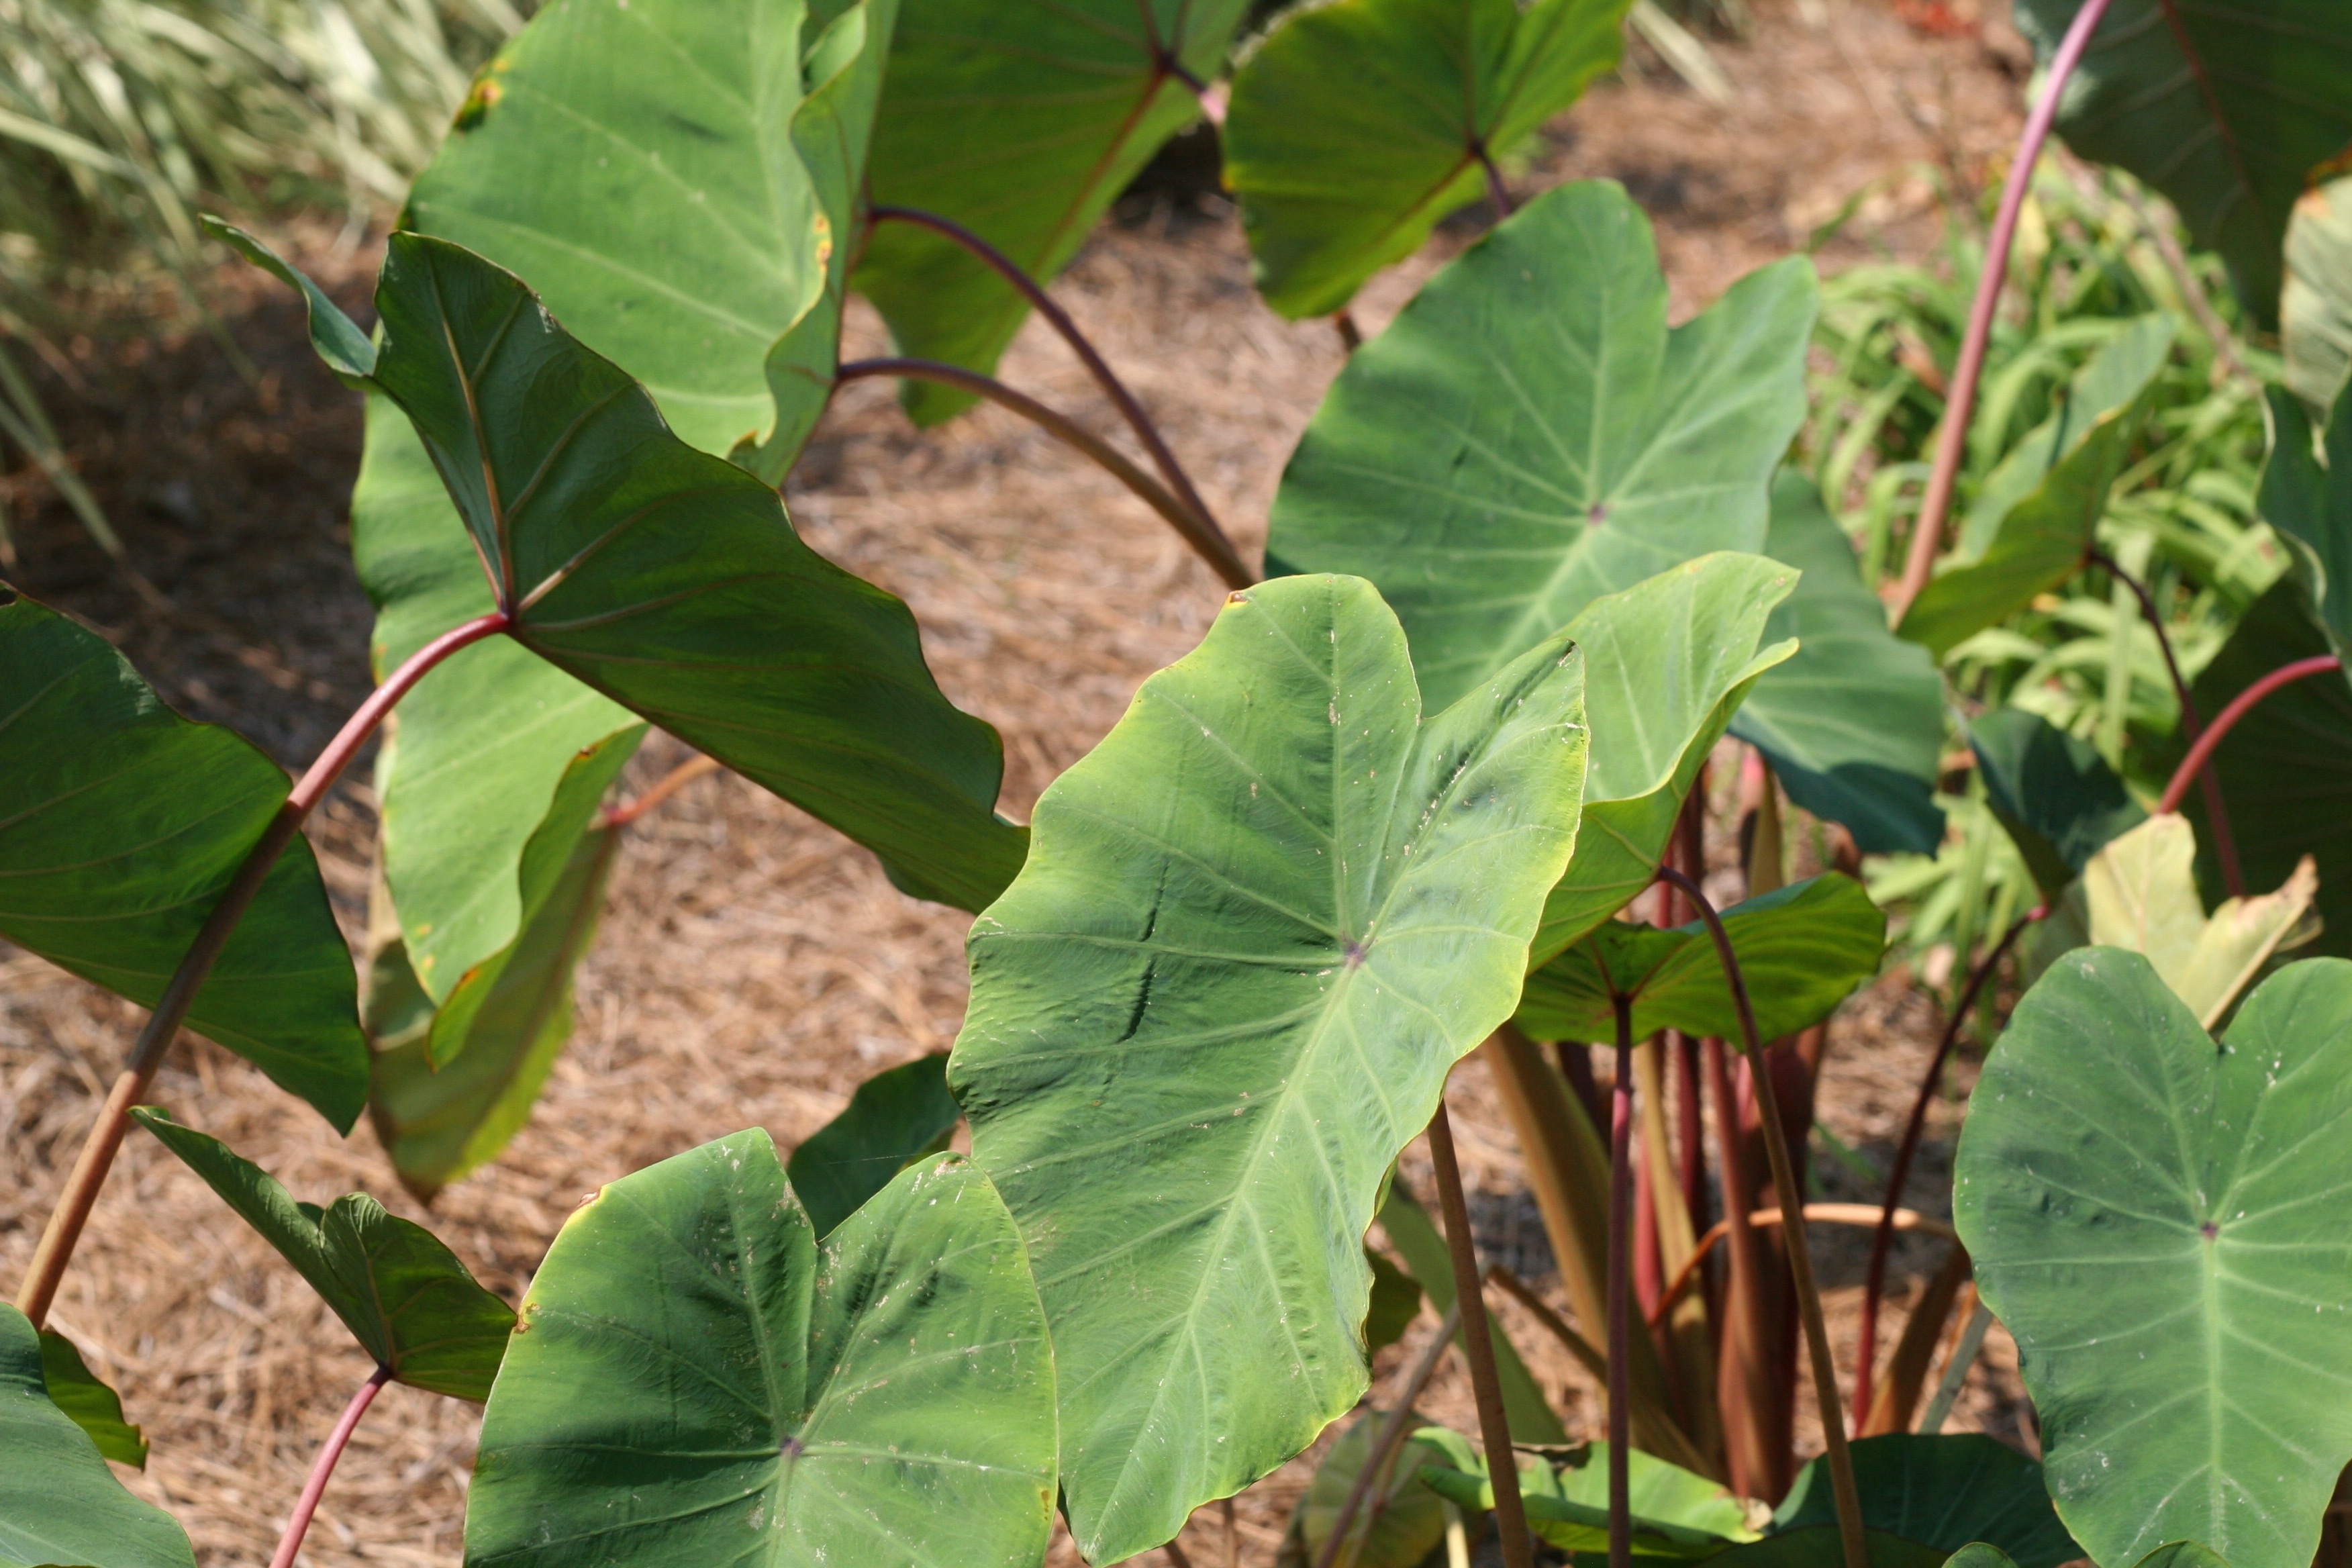
tree, nature, plant, leaf, flower, foliage, food, green, jungle, produce, crop, botany, agriculture, garden, botanical, plants, frond, leaves, deciduous, horticulture, flowering plant, horticultural, land plant, xanthosoma